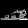
Label: Sandal